Hokkaido Sapporo Higashi High School

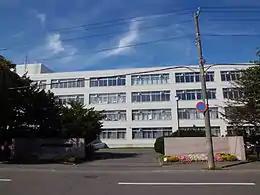
Hokkaido Sapporo Higashi High School

Hokkaido Sapporo Higashi High School (北海道札幌東高等学校, "Hokkaidō Sapporo Higashi Kōtō Gakkō") is a high school in Sapporo, Hokkaido, Japan, founded in 1907. Hokkaido Sapporo Higashi High School is one of high schools administered by Hokkaido.